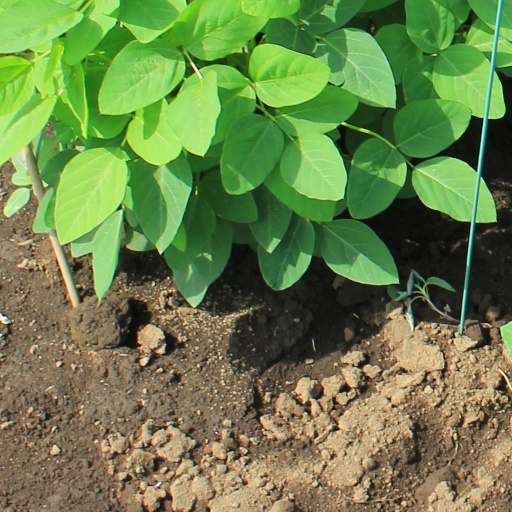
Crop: soybean